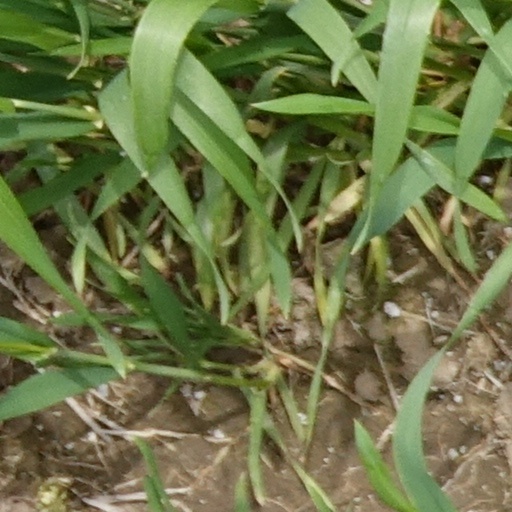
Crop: wheat